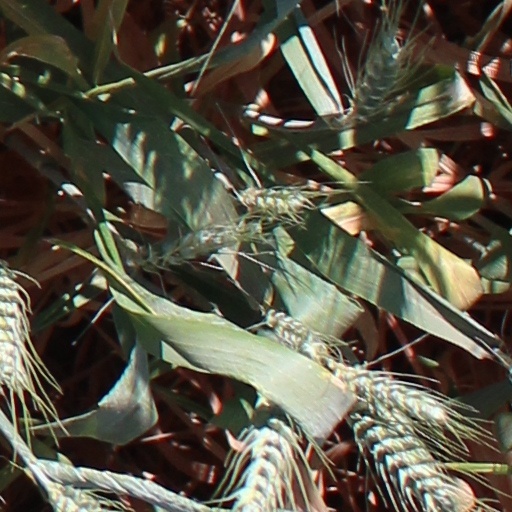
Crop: wheat